Boughton Monchelsea Place

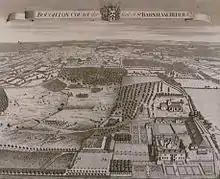
"Boughton Court" by Thomas Badeslade (1719), showing the house with the original north and west wings and formal gardens intact

The two-storey L-shaped main house forms the east and south sides of a courtyard with single-storey stables forming the north and west sides. To the south-west of the house, is a second, larger courtyard flanked on its west side by a large barn and on its north and south by single storey return wings.